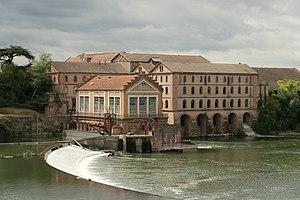
La communauté de communes Val'Aïgo est une communauté de communes située dans le nord-est de la Haute-Garonne, en région Occitanie.
Villemur-sur-Tarn est une commune française située dans le sud-ouest de la France, dans le département de la Haute-Garonne, en région Occitanie. Elle est située au nord du département, dans l'aire urbaine de Toulouse, aux frontières avec le Tarn et le Tarn-et-Garonne.